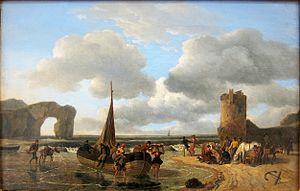
Vue prise sur le bord de la mer au Musée Thomas-Henry de Cherbourg.
Jean-Louis de Marne, parfois orthographié Demarne ou Demarnette, est un peintre et graveur de genre français, né à Bruxelles en 1752 et mort le 24 mars 1829 aux Batignolles.